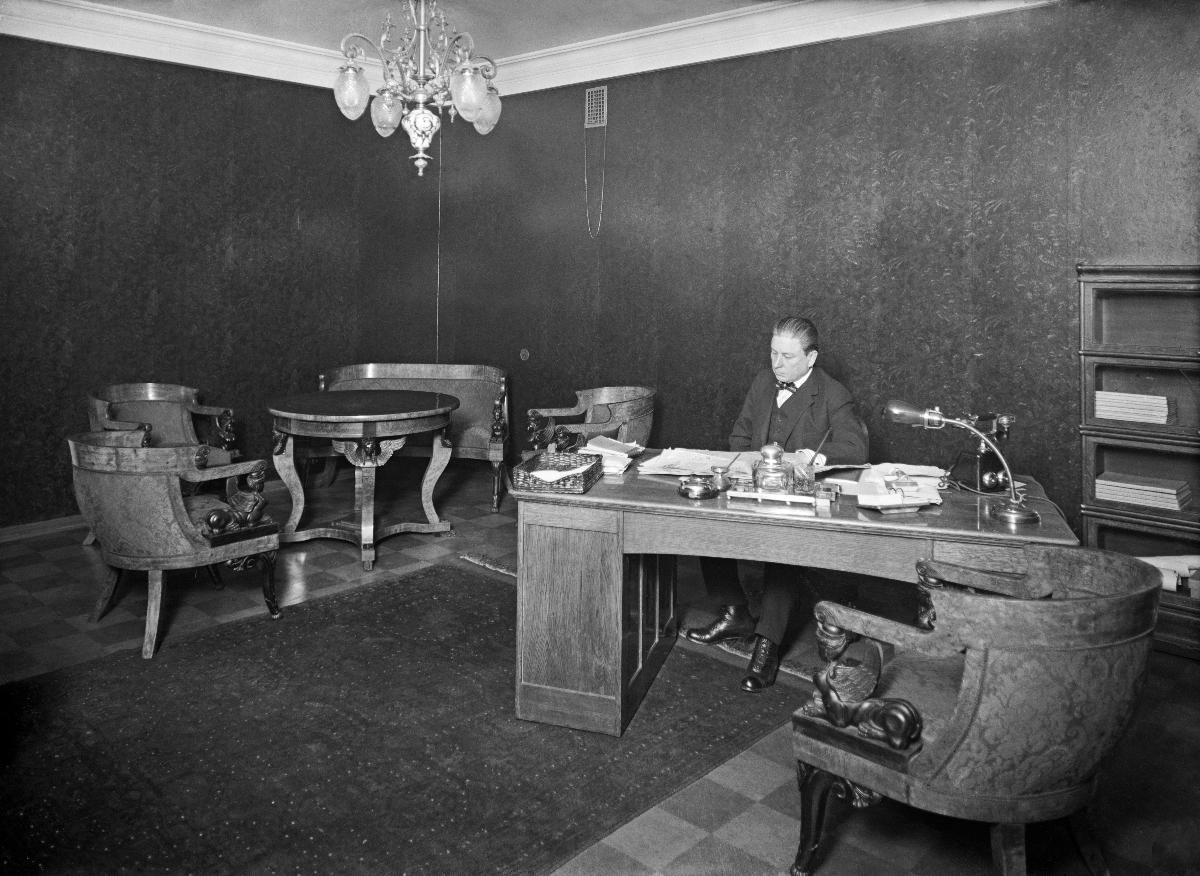
Sanomalehti Hufvudstadsbladetin päätoimittaja Amos Anderson työhuoneessaan
Hufvudstadsbladets chefredaktör Amos Anderson i sitt arbetsrum; Newspaper Hufvudstadsbladet's Editor-in-Chief Amos Anderson in his office
sisällön kuvaus: Hufvudstadsbladetin päätoimittaja Amos Anderson työhuoneessaan, Läntinen Heikinkatu 22, Helsinki 1927. content description: Newspaper Hufvudstadsbladet's editor-in-chief Amos Anderson in his office in Helsinki 1927. innehållsbeskrivning: Hufvudstadsbladets chefredaktör Amos Anderson i sitt arbetsrum, Västra Henriksgatan 22, Helsingfors 1927.
Vuosi: 1927
Paikka: Suomi, Uusimaa, Helsinki
Aiheet: Anderson, Amos; sanomalehdet; päätoimittajat; työtilat; henkilöt; työhuoneet; työpöydät; sisäkuva; HBL; newspapers; chief editors; working spaces; interiors; compartments; rooms; editors-in-chief; editorial office; office; persons; desks; dagstidningar; chefredaktörer; arbetsrum; tidningar; huvudredaktörer; interiörer; utrymmen; personer; skrivbord; personer (individer); arbetsbord